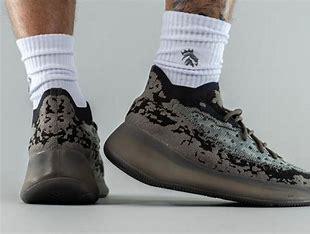
Brand: Adidas
Model: Yeezy Boost 380